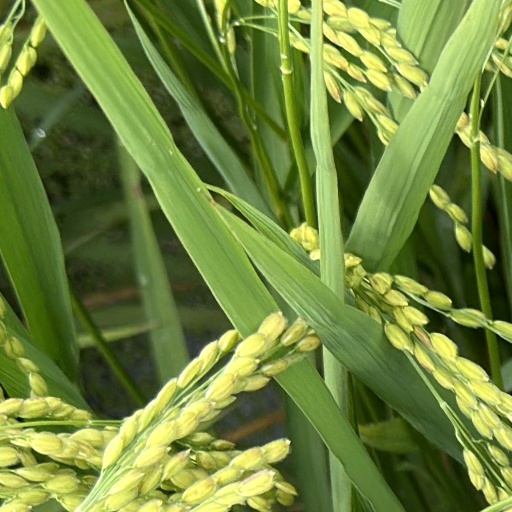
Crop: rice